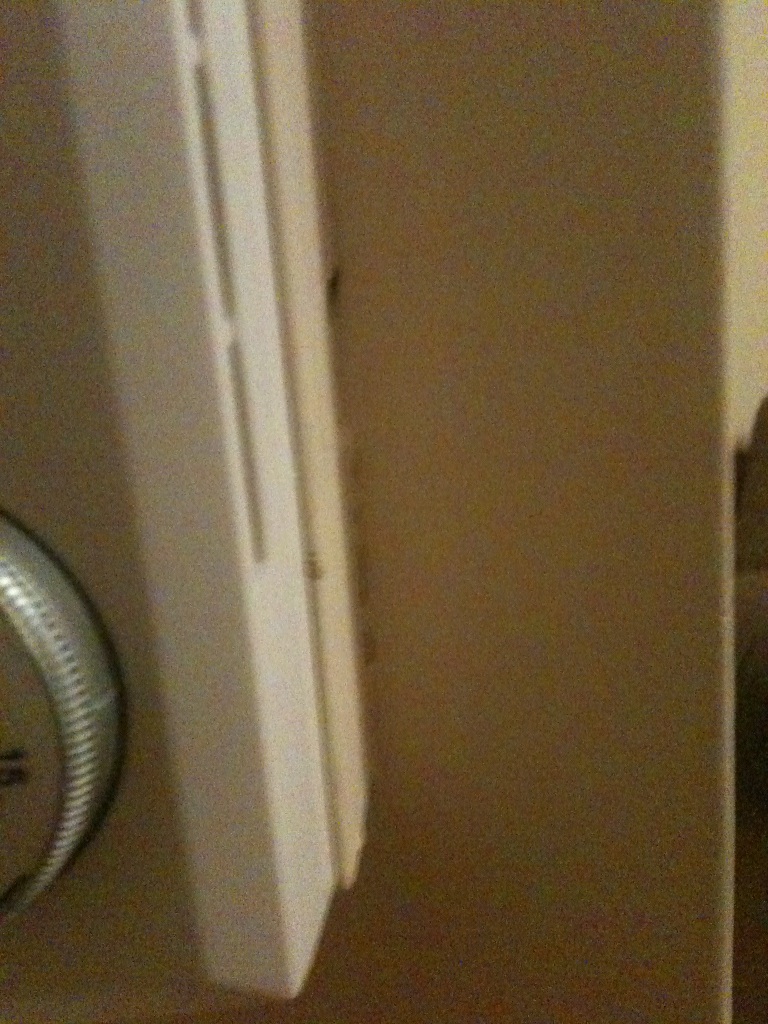Question: What temperature is this thermostat set to?
Answer: unanswerable